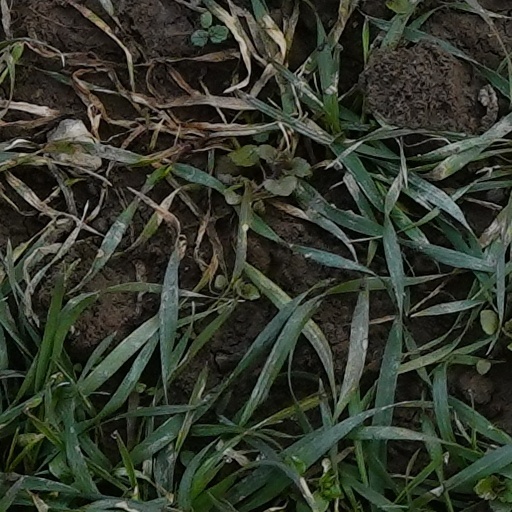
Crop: wheat